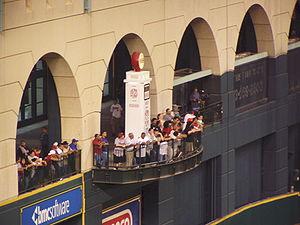
Le Minute Maid Park est un stade de baseball situé sur une partie du site de l'ancienne gare de Union Station dans le centre de Houston, au Texas. Commandité par la firme Enron qui fut impliquée dans un scandale financier en 2001, les droits d'appellation furent alors rachetés par une filiale du groupe The Coca-Cola Company, Minute Maid.